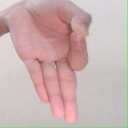
अक्षर: ज्ञ